Technical (vehicle)

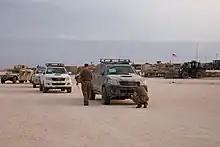
Toyota non-standard Tactical Vehicles (NSTVs) used by U.S. troops in Syria

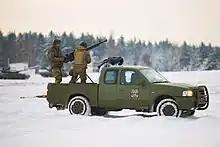
Ukrainian Territorial Defense Forces soldiers using a Ford Ranger technical with a DShK in an anti-aircraft role during the Russian invasion of Ukraine.

In the Syrian Civil War, technicals are extensively used as improvised fighting vehicles, especially by former opposition forces such as Jaysh al-Thuwar, who largely lack conventional fighting vehicles. Syrian government forces used technicals, but on a smaller scale. The kind of weapons mounted on technicals varies widely, including machine guns, recoilless rifles, anti-aircraft autocannons (commonly ZPU and ZU-23-2) and even BMP-1 turrets. The Military of ISIL extensively used technicals in Iraq and Syria.